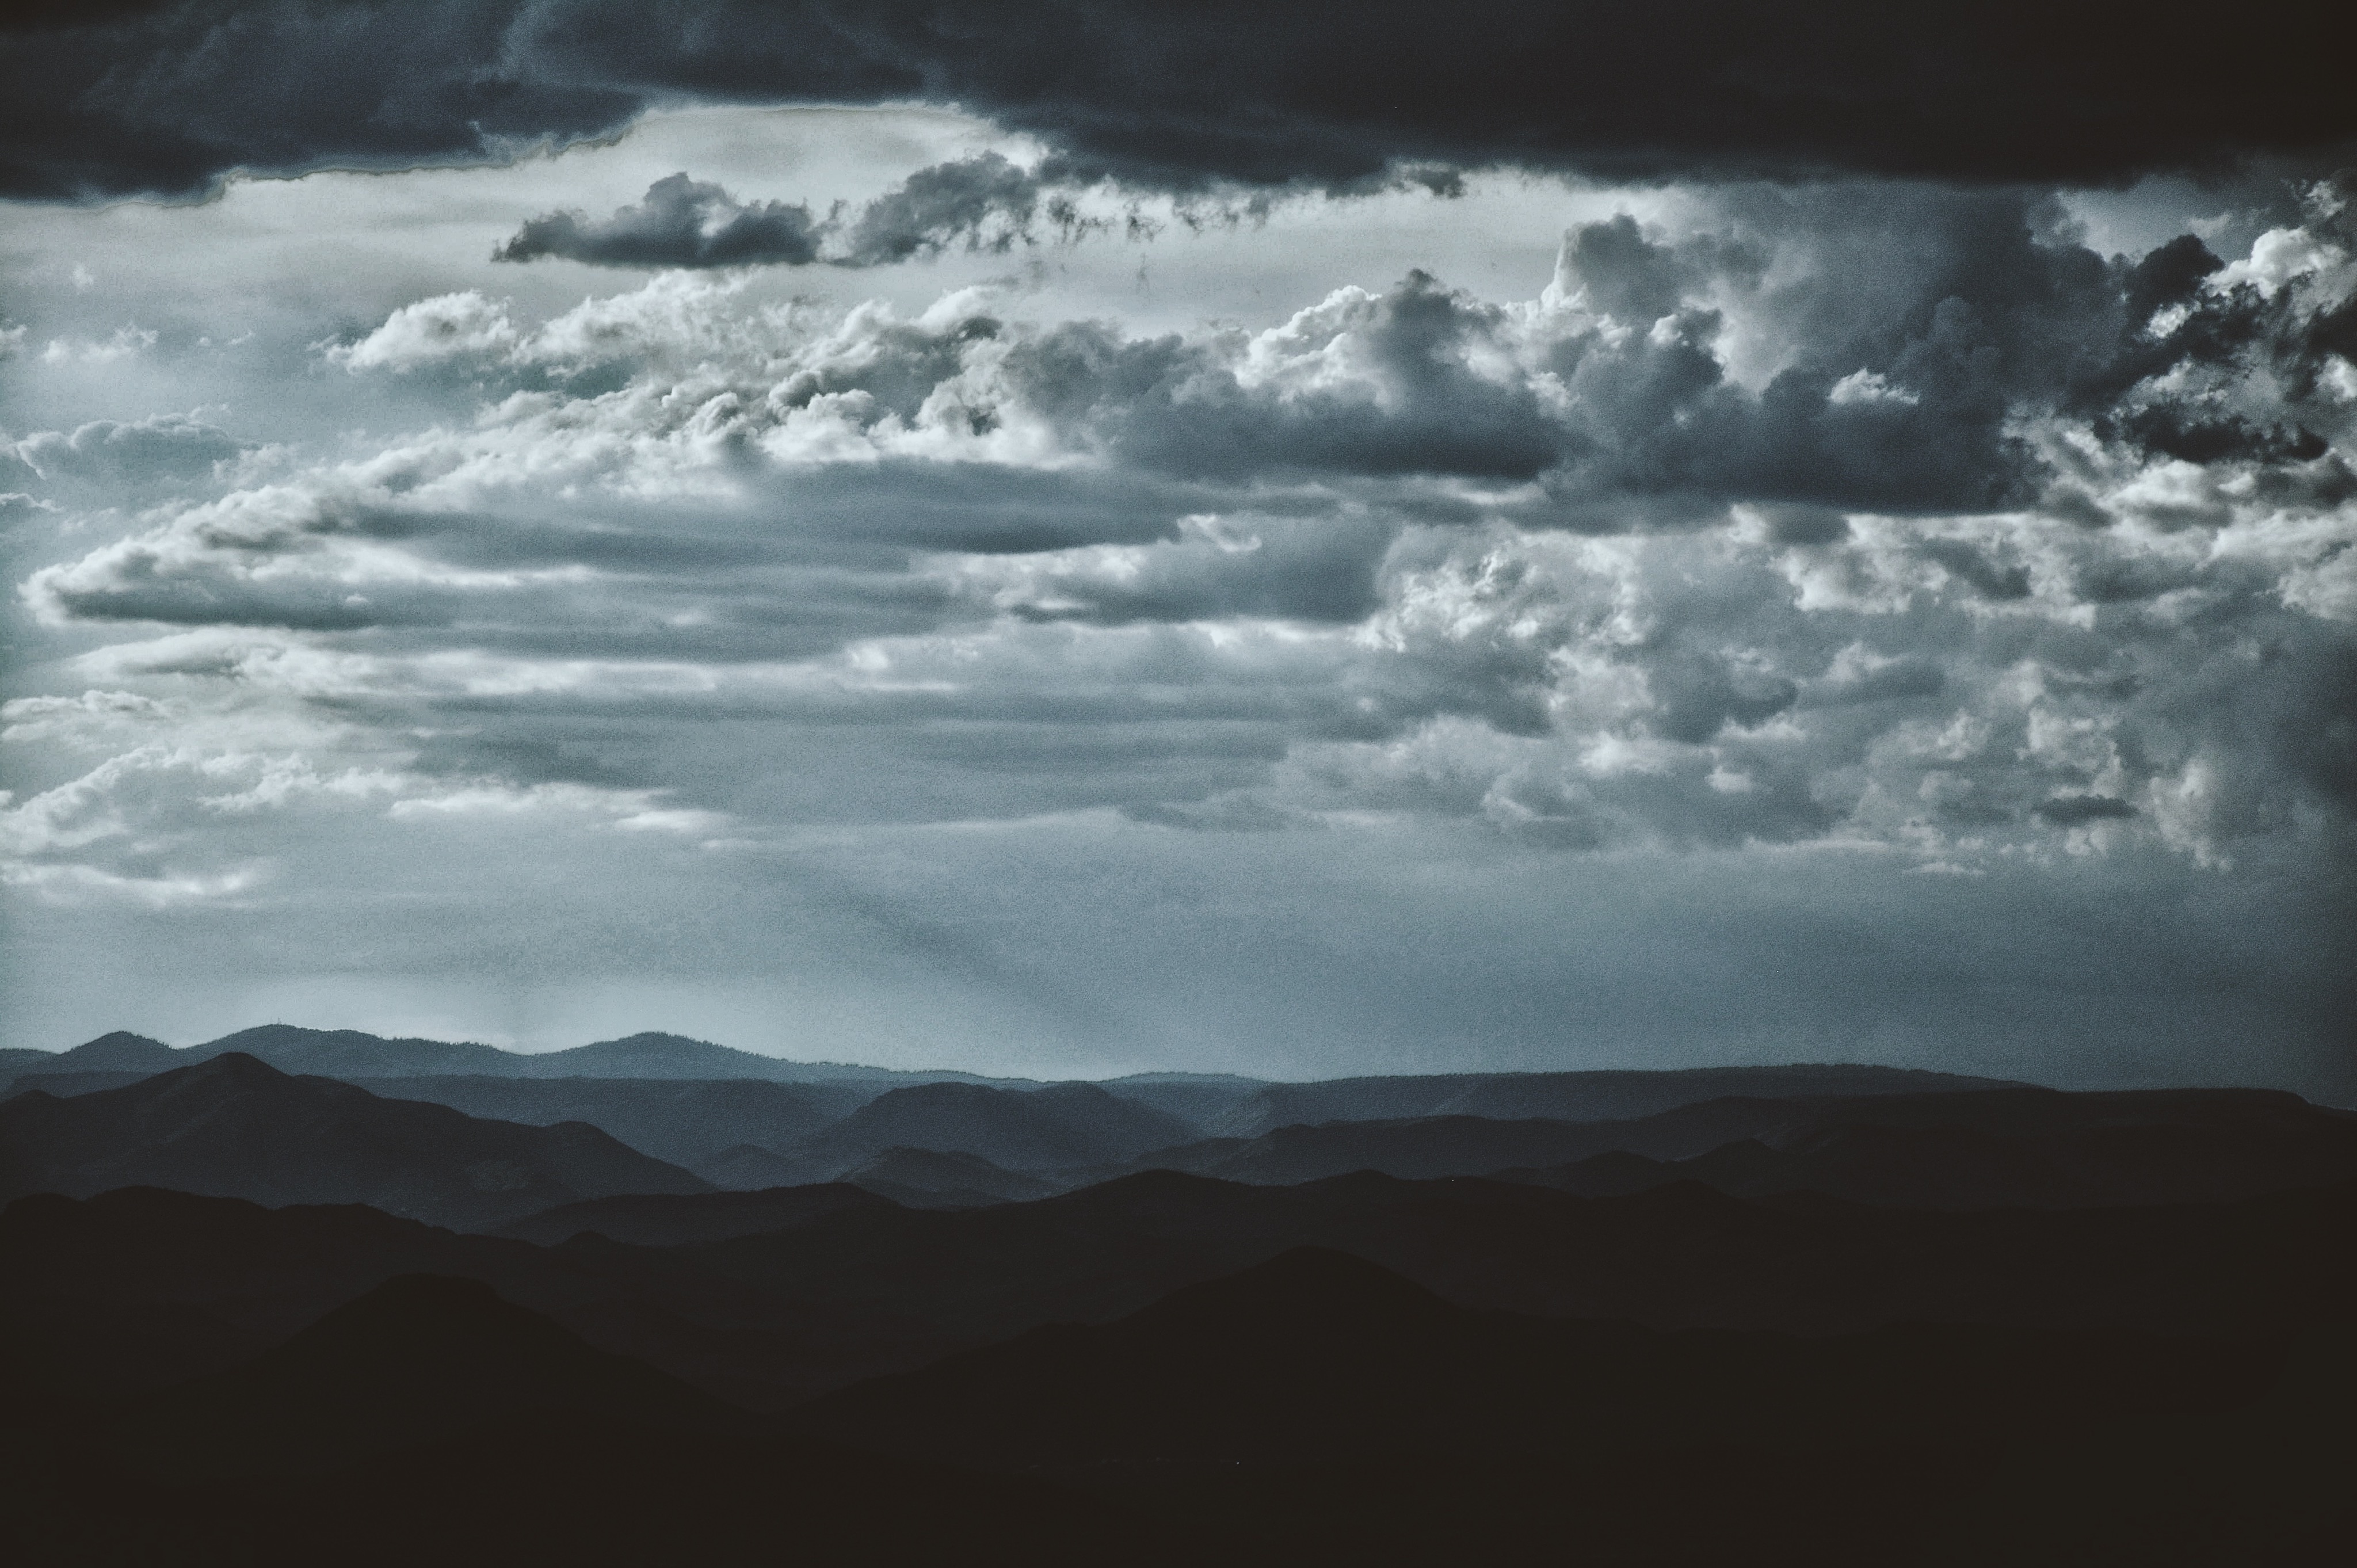
sea, coast, ocean, horizon, mountain, cloud, sky, mist, morning, wave, dawn, atmosphere, dusk, weather, plateau, atmospheric phenomenon, mountainous landforms, geological phenomenon, wind wave